By-elections to the 8th Russian State Duma

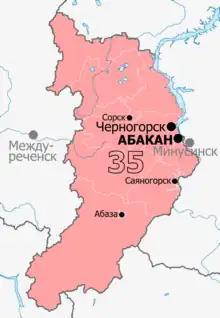
Map of Khakassia constituency

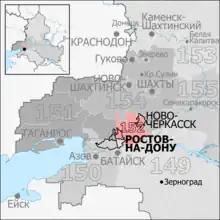
Map of Southern constituency

First-term State Duma member Sergey Sokol was elected to the Supreme Council of the Republic of Khakassia on 10 September 2023 and decided to resigned from the State Duma in preparation to assume the speakership of the regional parliament. A by-election was held on the nearest single election day, 8 September 2024, which was won by former Minister of Energy of Russia Nikolay Shulginov.